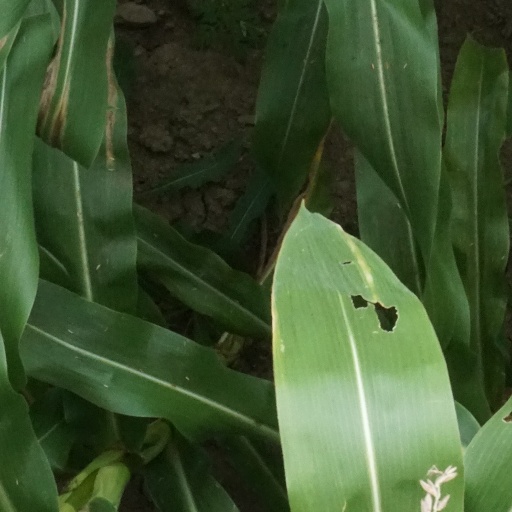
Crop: maize; corn